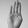
ASL letter: B